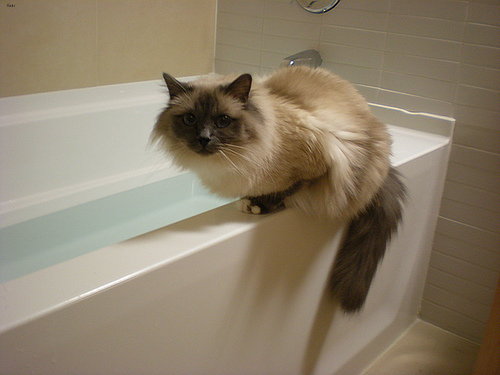
Animal: cat
Breed: birman